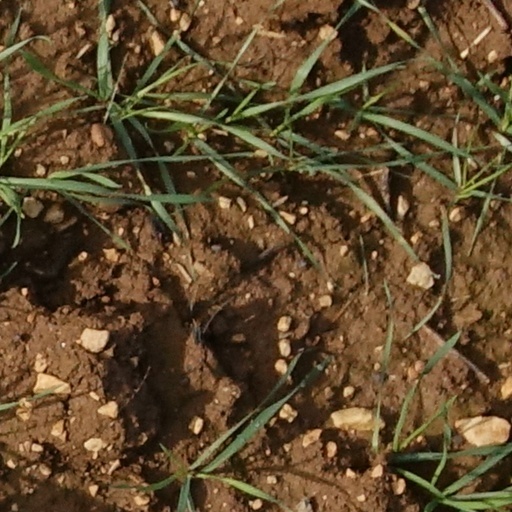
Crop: wheat